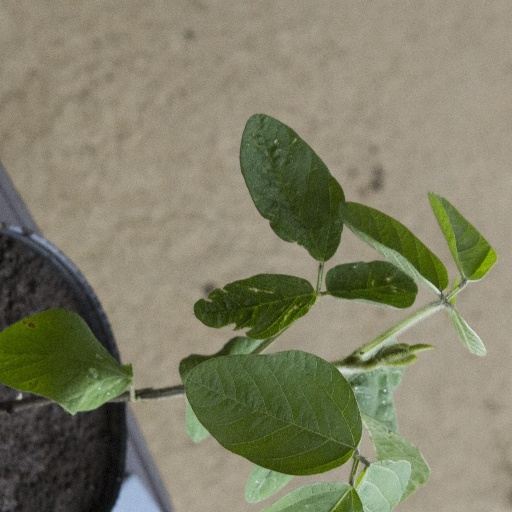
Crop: soybean